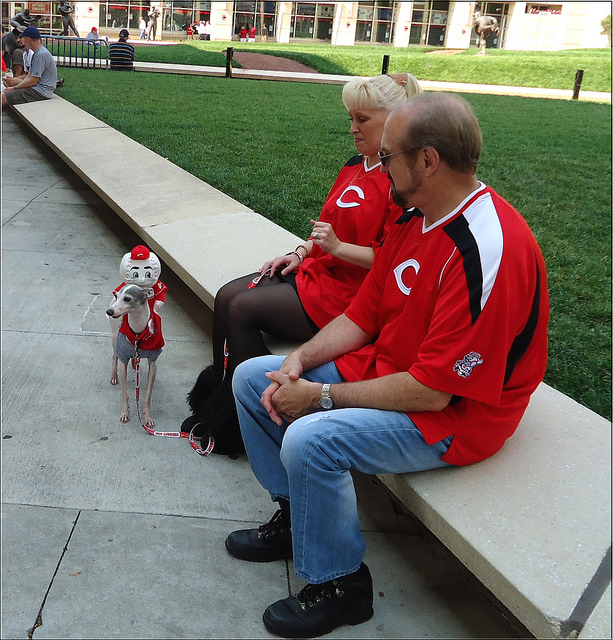
user: Given an image and a question. Answer the question in a short answer. Question: What city are these fans rooting for? Short Answer:
assistant: cincinnati